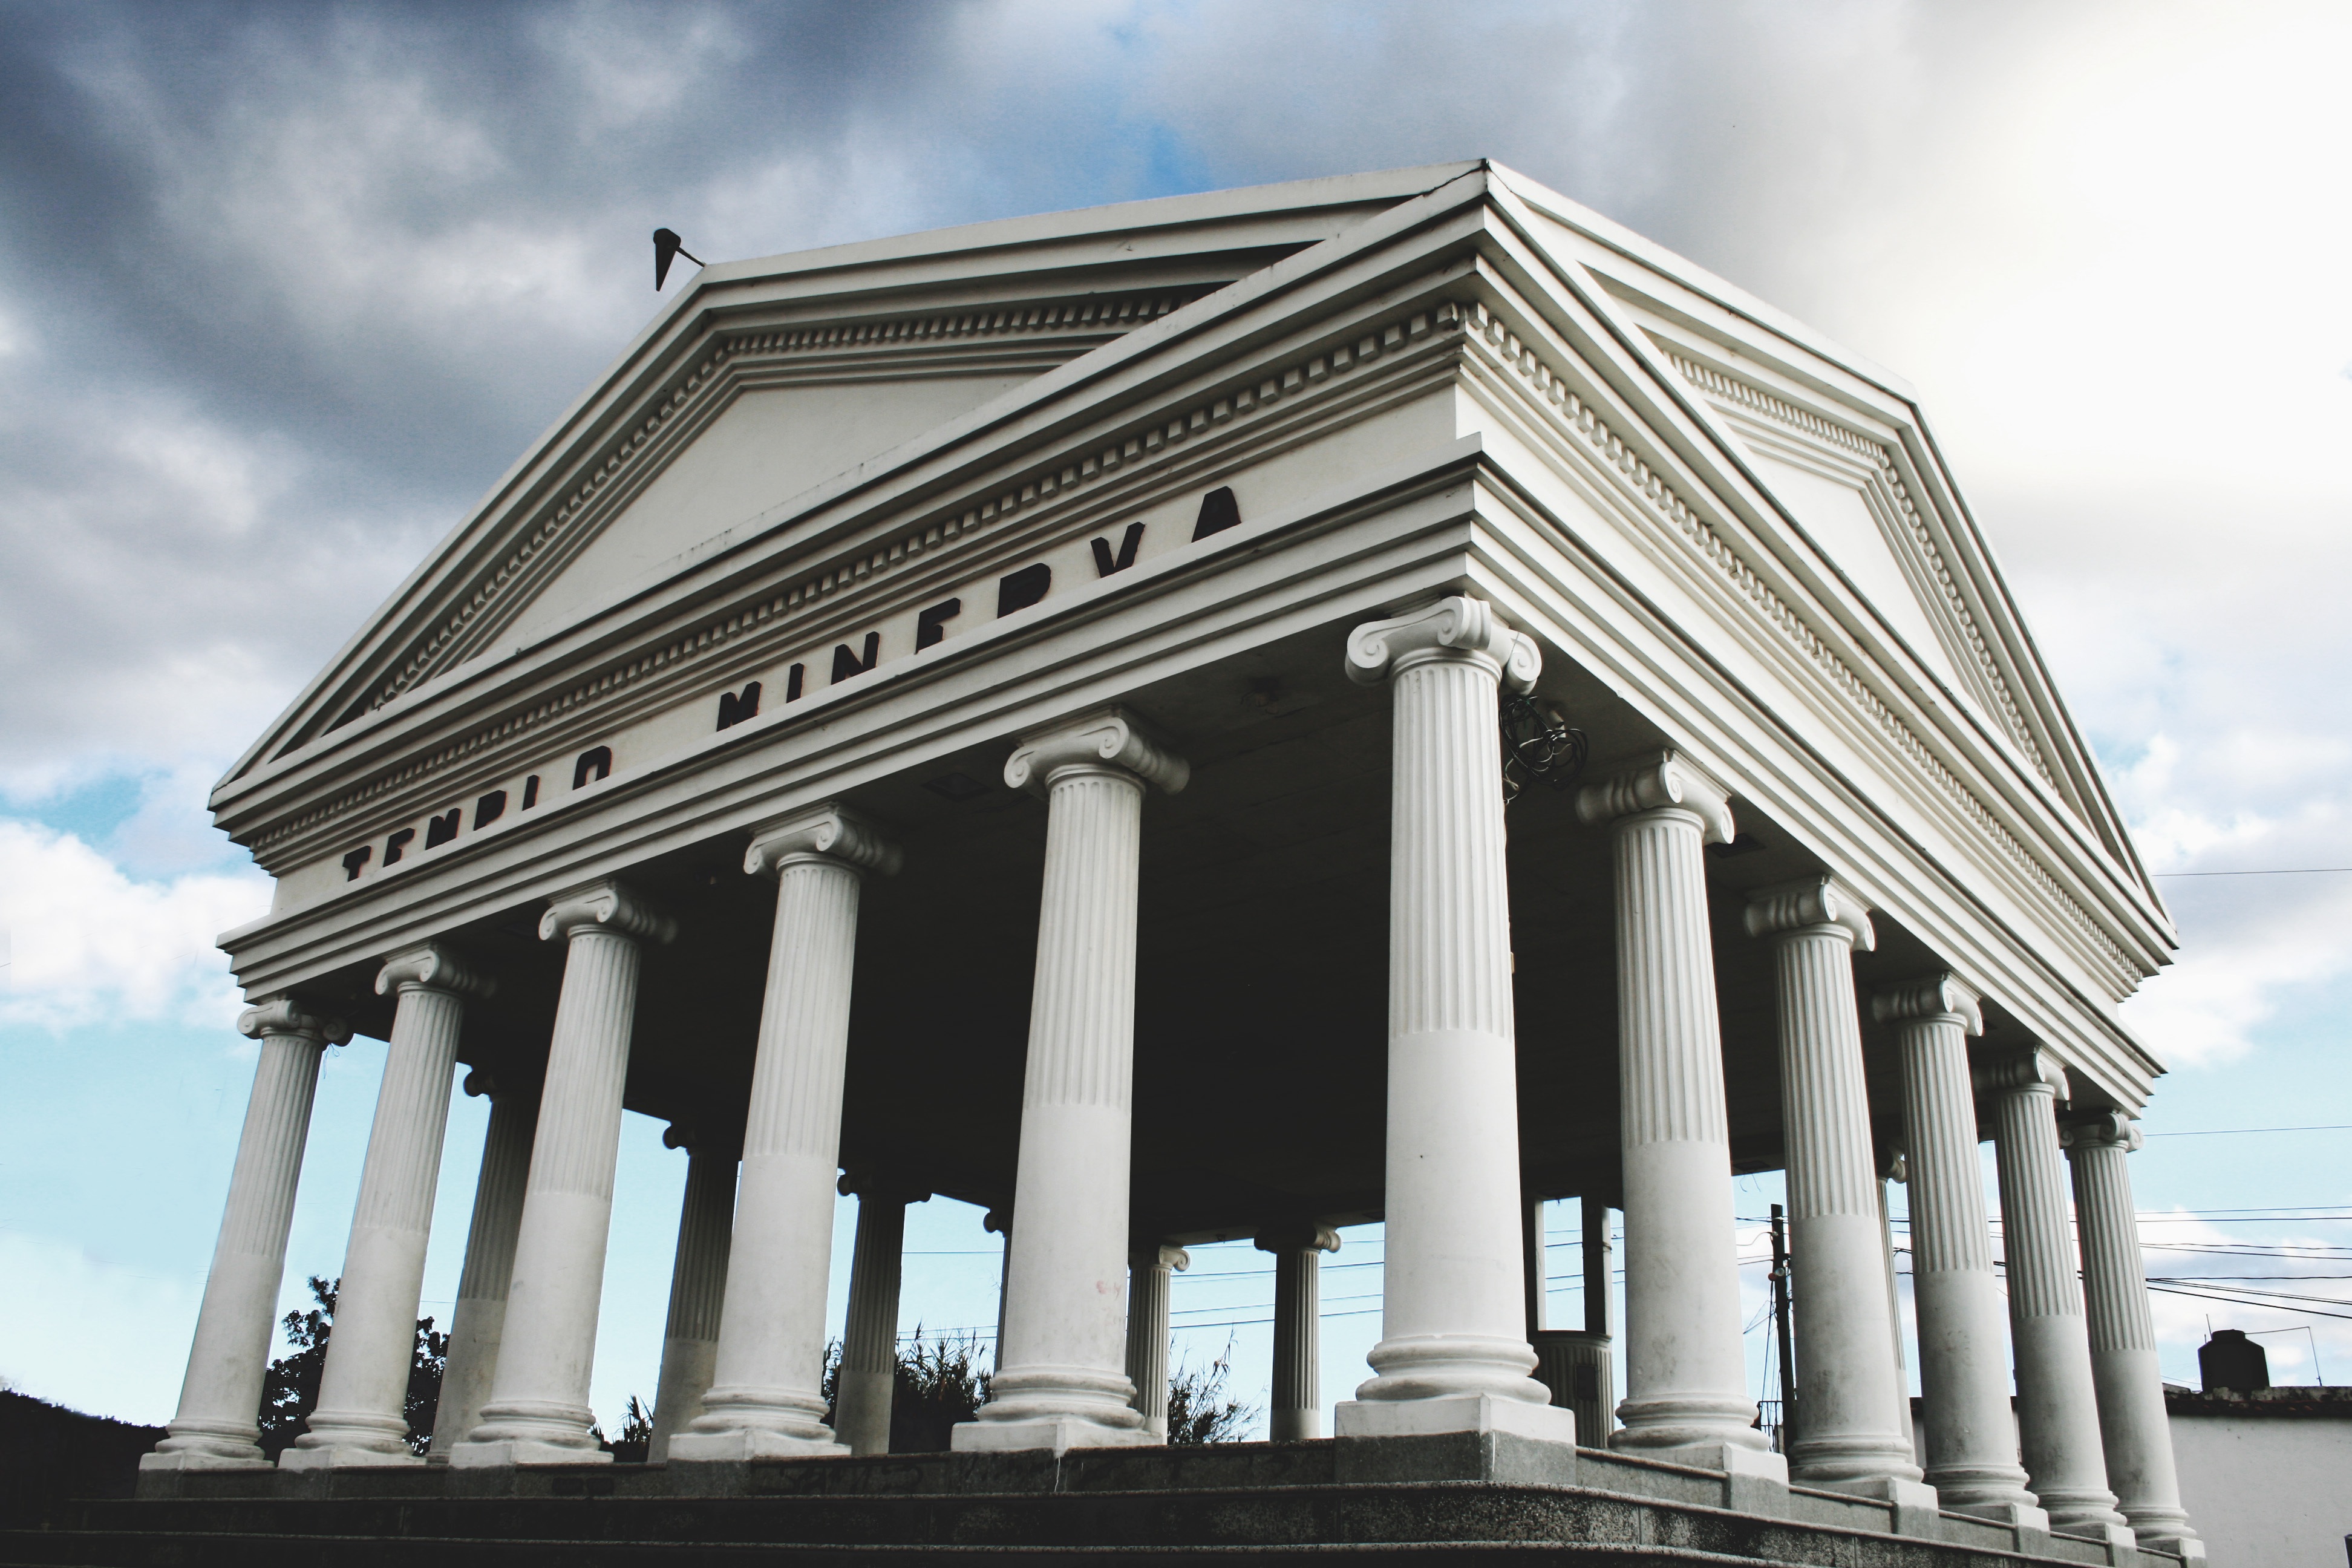
architecture, structure, building, urban, column, opera house, landmark, facade, place of worship, clouds, temple, court, day, minerva, roman temple, classical architecture, ancient roman architecture, ancient greek temple, brutalist architecture